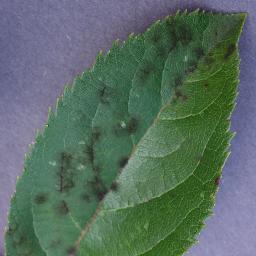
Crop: apple
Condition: scab